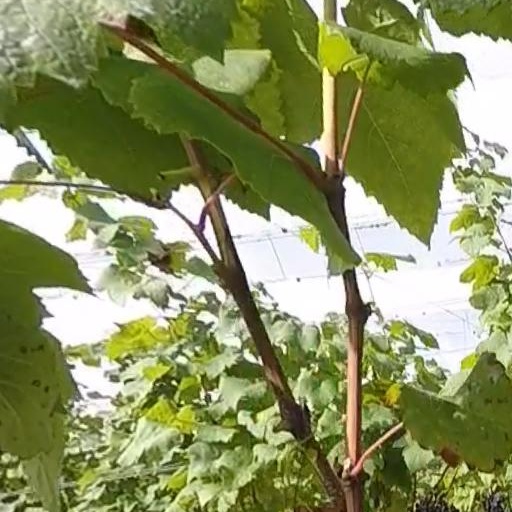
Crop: grape